Wetlands of New Zealand

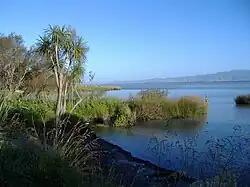
The shoreline of Wairarapa Moana Wetland.

New Zealand has several notable wetlands but 90% of wetland areas have been lost following European settlement.